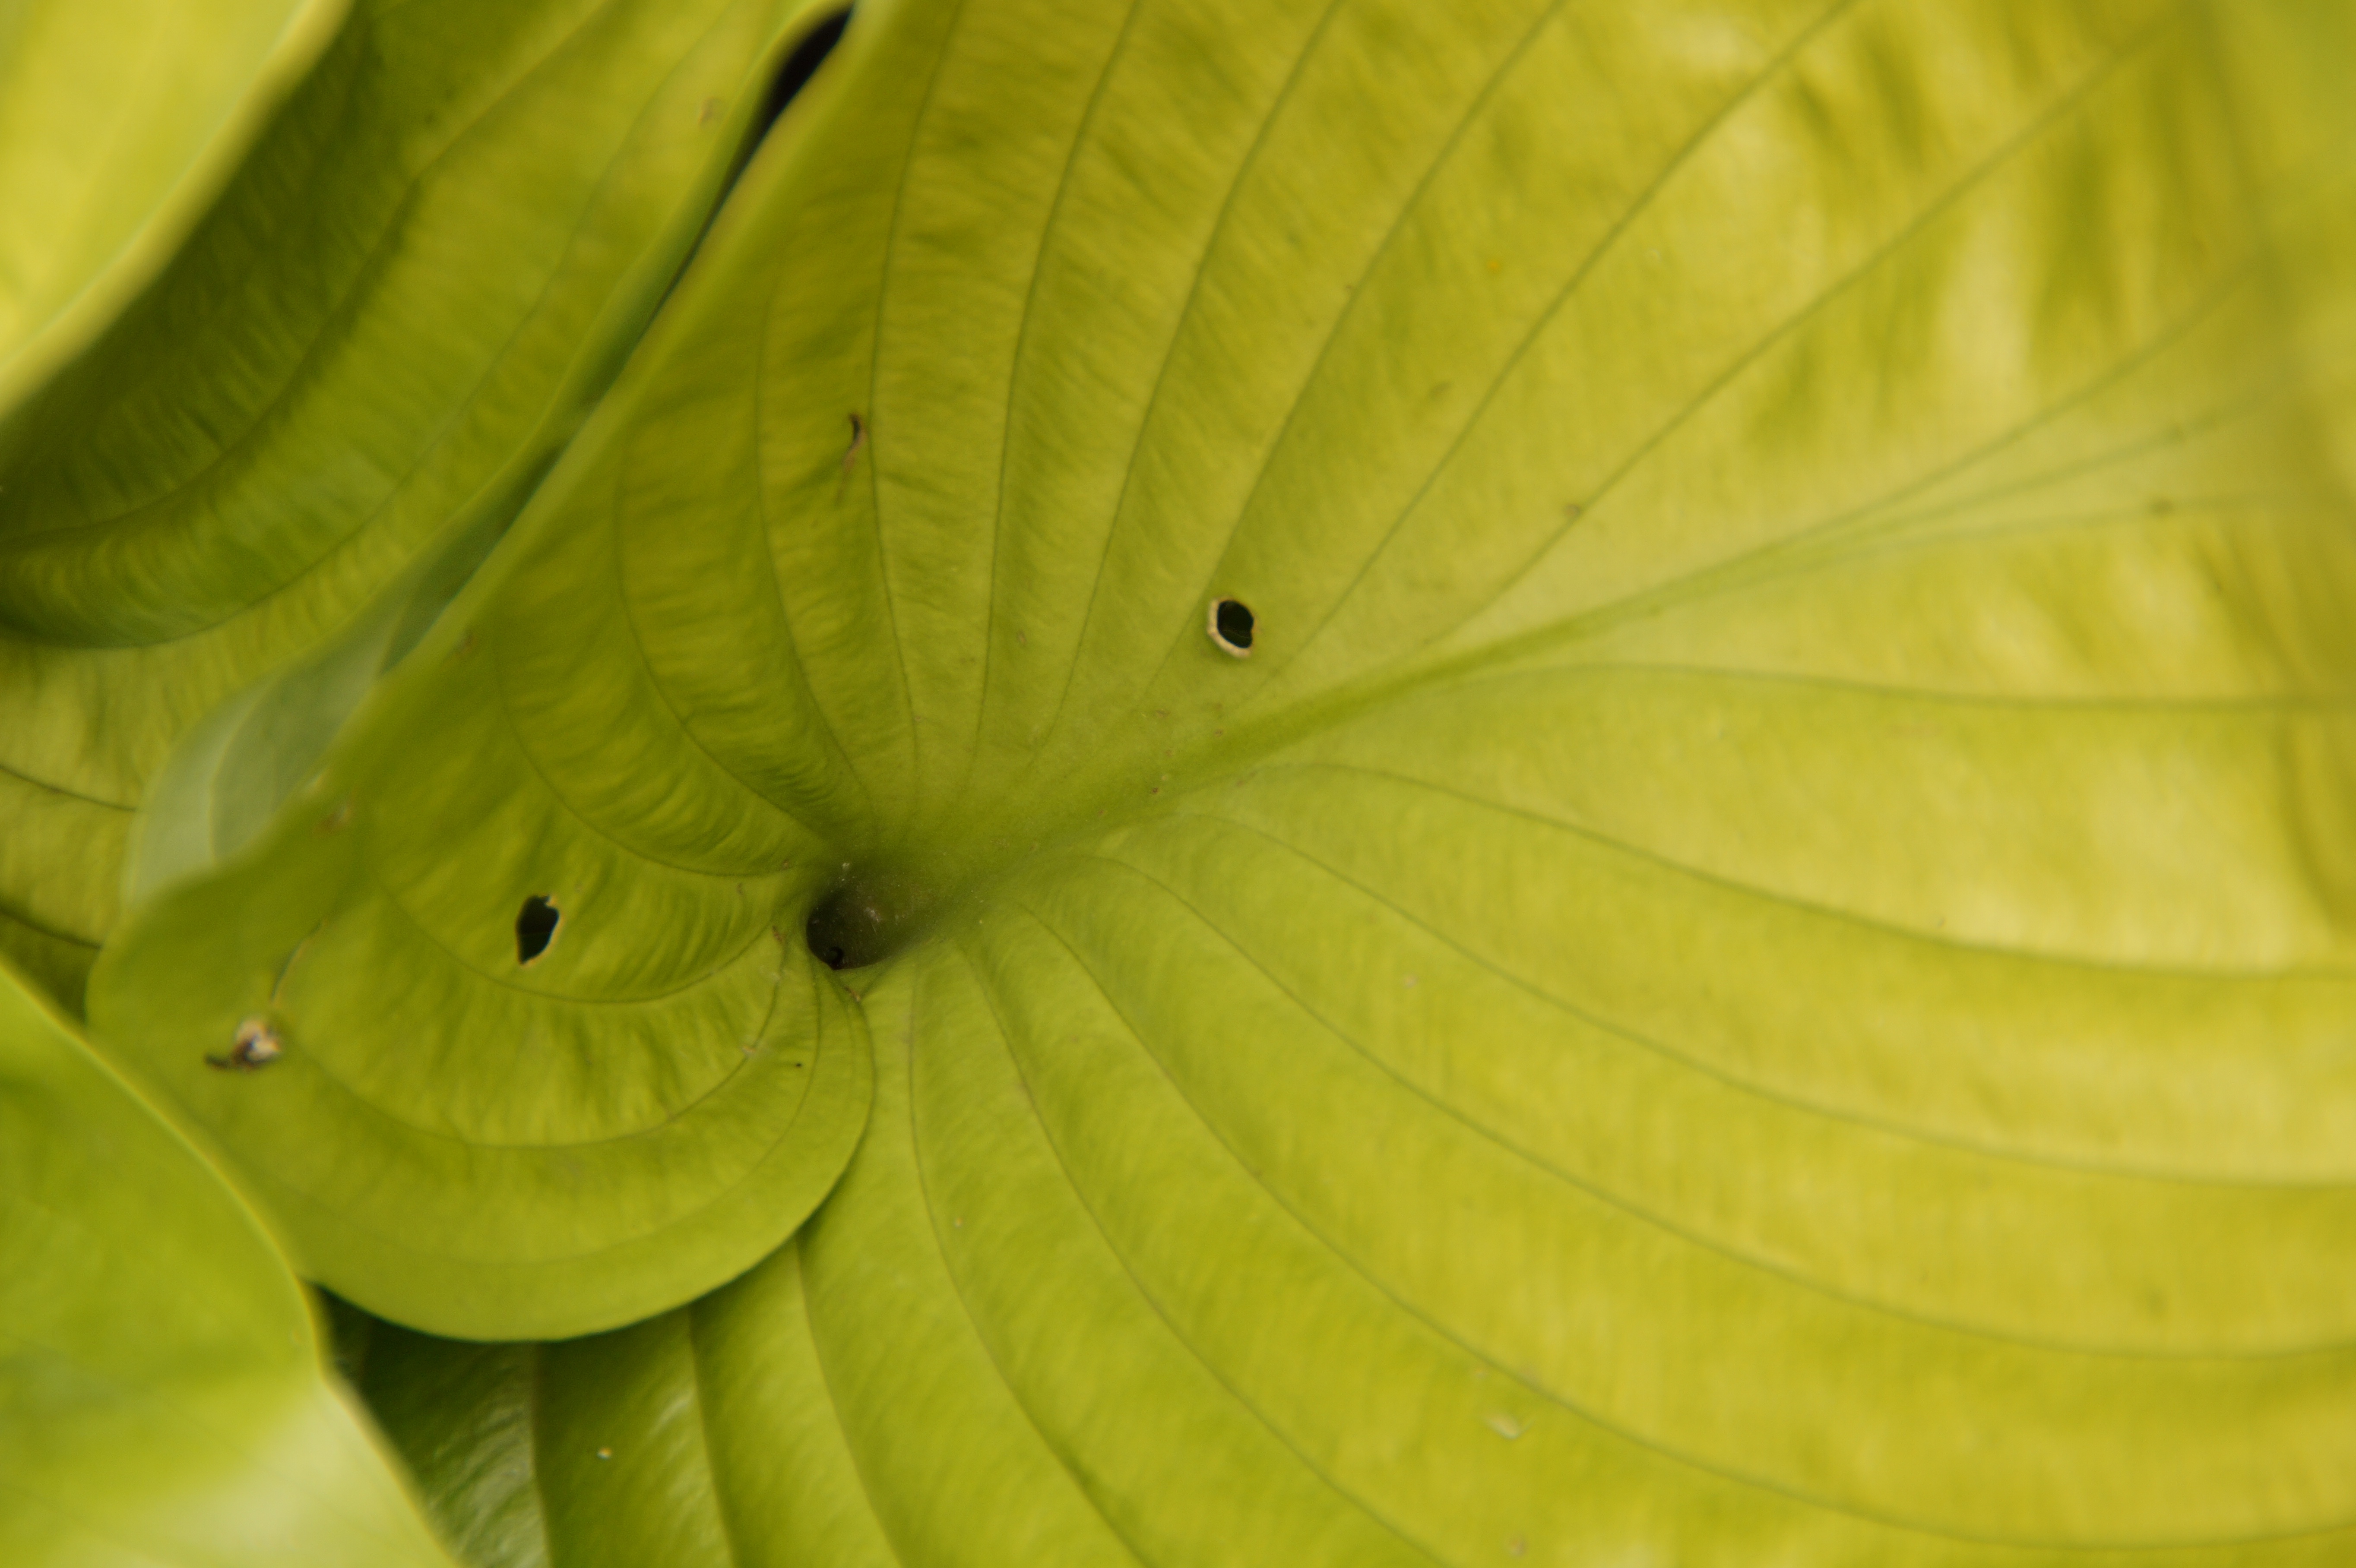
structure, plant, photography, sunlight, leaf, flower, petal, green, insect, macro, botany, yellow, flora, close up, light green, macro photography, large leaves, plant stem